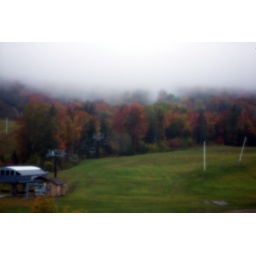
Jackson Gore Lodge in Okemo, VT. Mist coming down the mountain over autumn forest